League of Legends: Season 2 World Championship

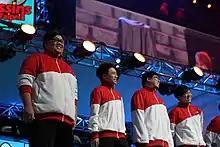
Taipei Assassins, the champions of season 2

After Season 1, Riot announced that 5,000,000 would be paid out over Season 2. Of this $5 million, $2 million went to Riot's partners including the IGN Pro League and other major esports associations. Another $2 million went to Riot's Season 2 qualifiers and championship. The final $1 million went to other organizers who applied to Riot to host independent "League of Legends" tournaments.